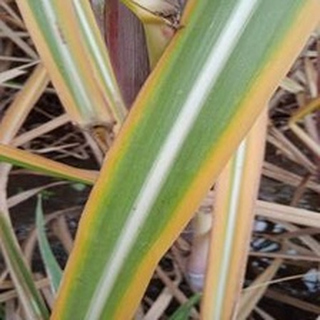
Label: sugarcane_yellow_leaf_disease